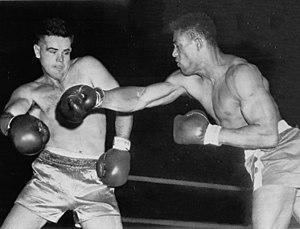
Ed Sanders est un boxeur américain né le 30 mars 1930 à Los Angeles, Californie, et mort le 14 décembre 1954 à Boston, Massachusetts.